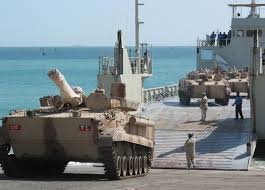
Label: BTR-60